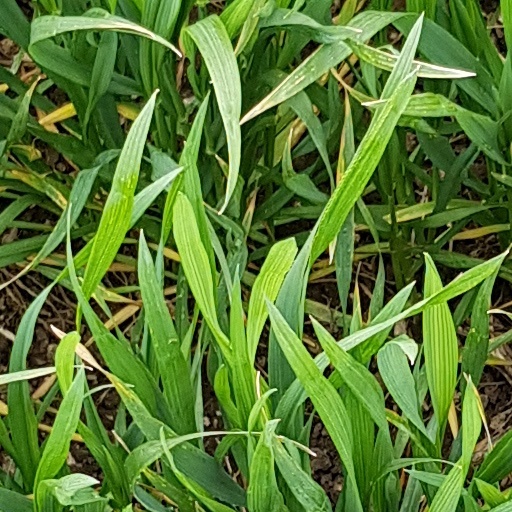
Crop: wheat